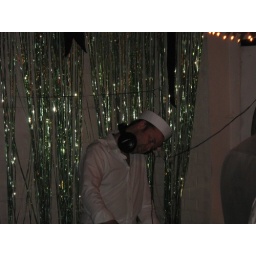
i like a sailor boy in a sailor hat